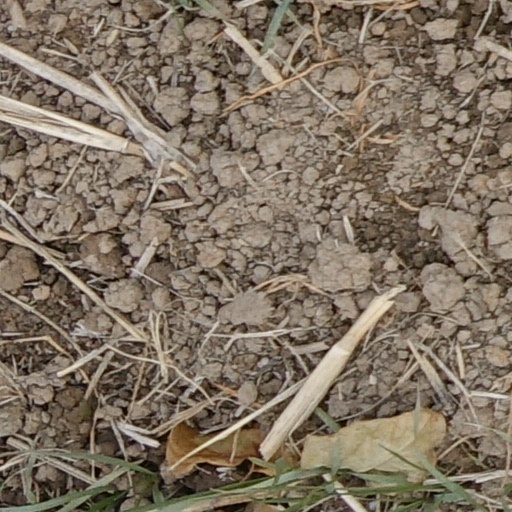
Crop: wheat